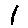
Label: 1